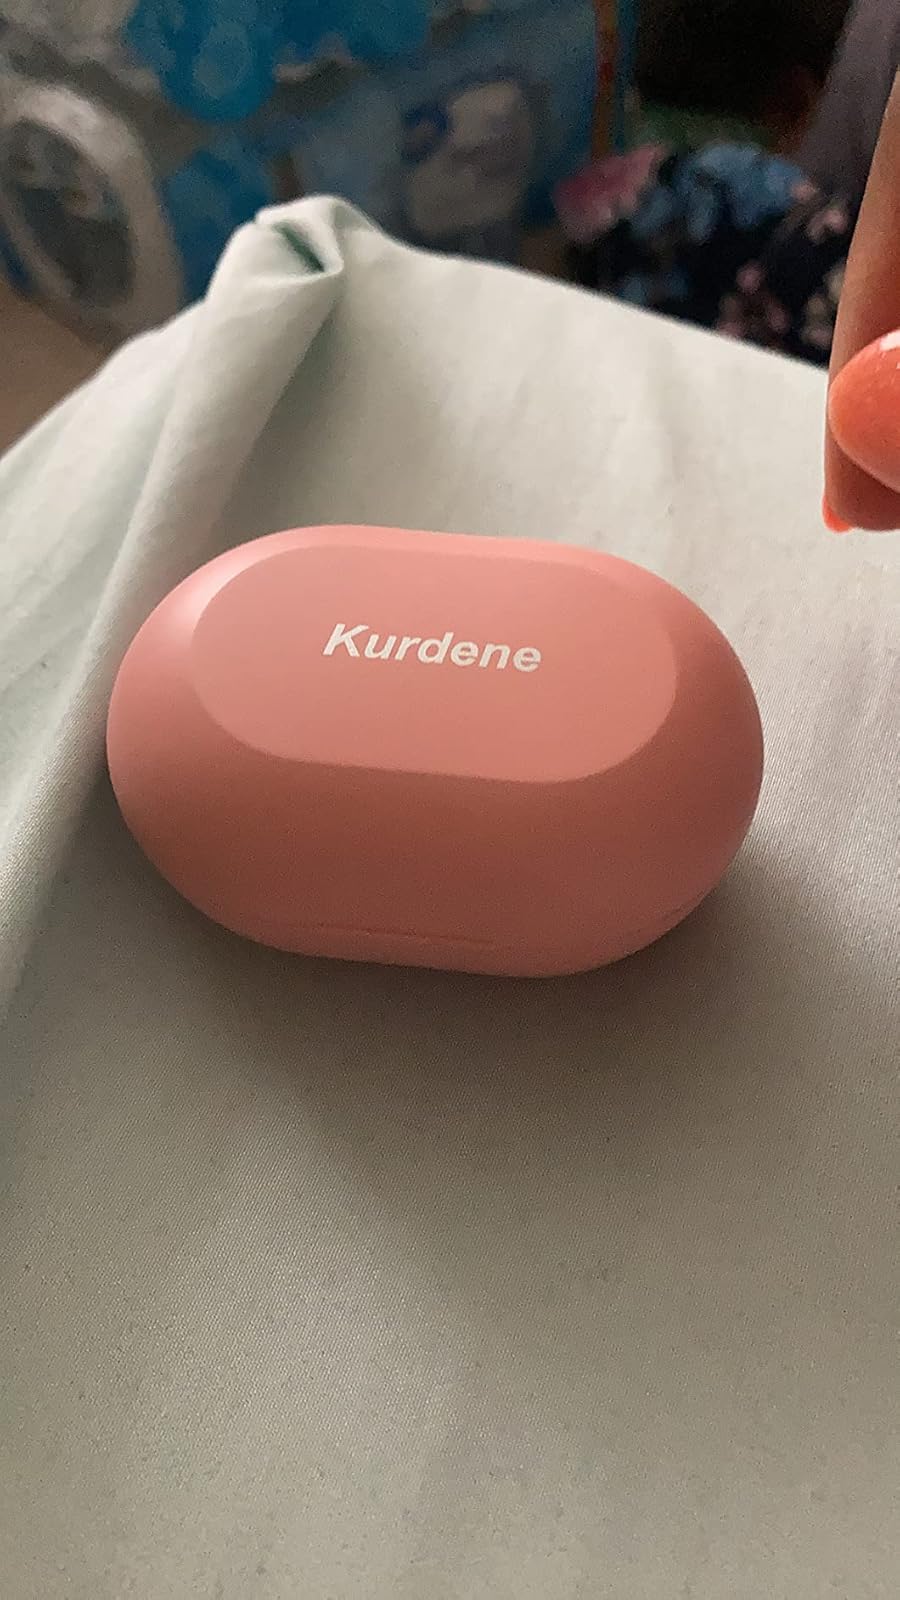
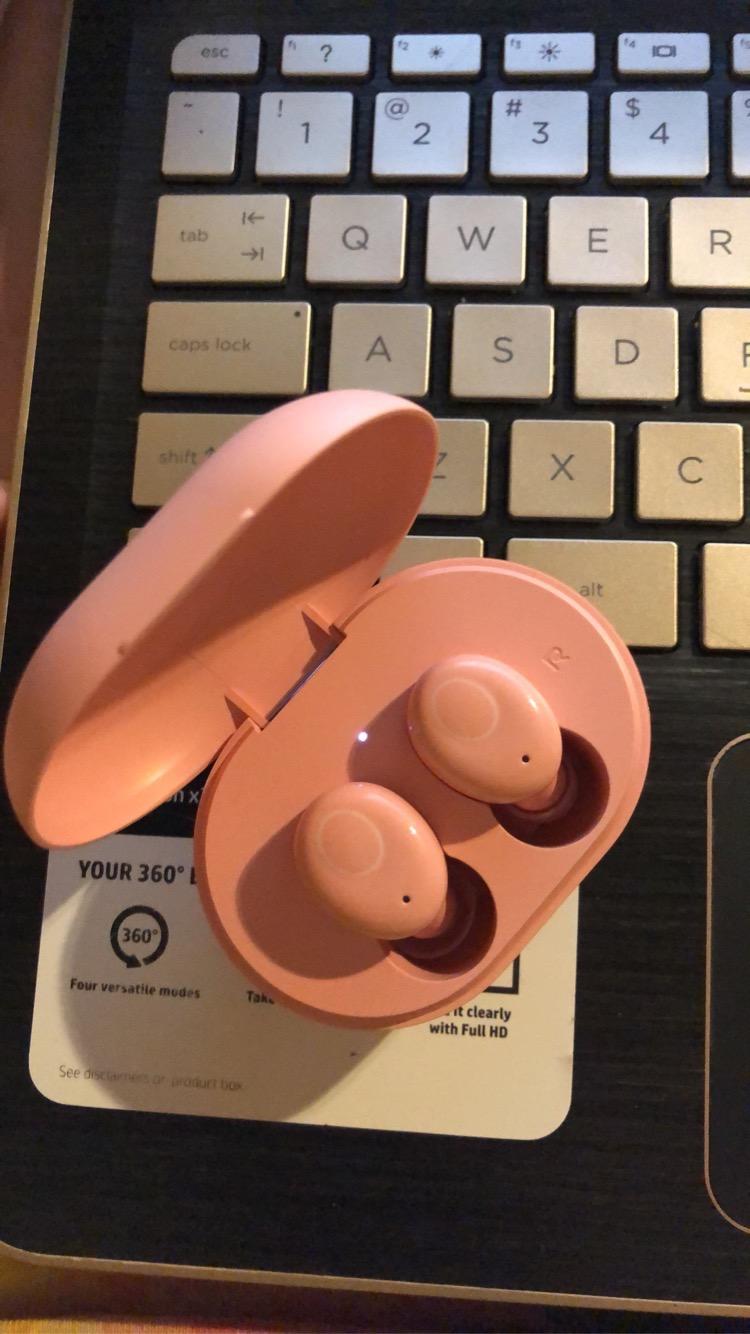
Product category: earbuds
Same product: yes